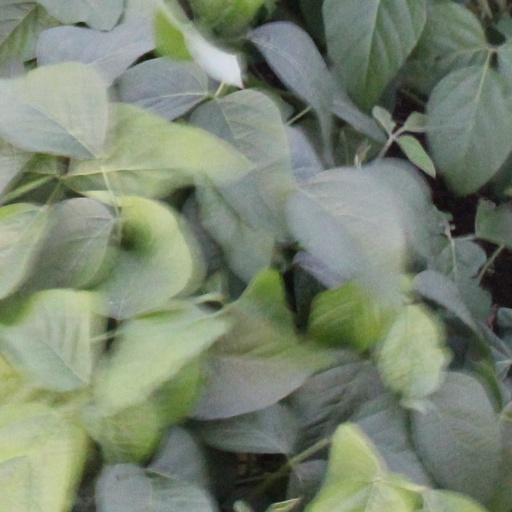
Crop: soybean